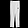
Label: Trouser